Tst26

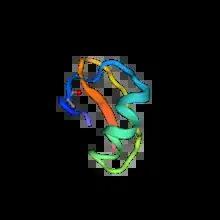
Chemical structure of Tst26, Alpha-KTx 4.6

The Tst26 toxin is a voltage-gated potassium channel blocker present in the venom of "Tityus stigmurus", a species of Brazilian scorpion. Tst26 selectively blocks Kv1.2 and Kv1.3 channels.